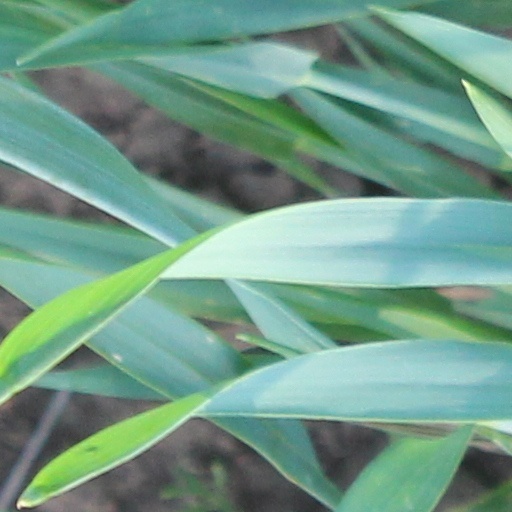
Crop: wheat